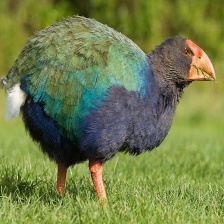
Species: TAKAHE
Scientific name: PORPHYRIO HOCHSTETTERI
ImageNet parent category: european_gallinule